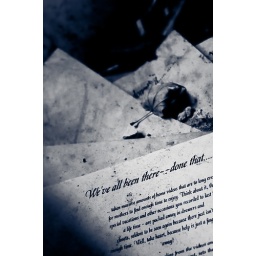
Papers strewn on the floor of an abandoned house in Pittsburgh, PA